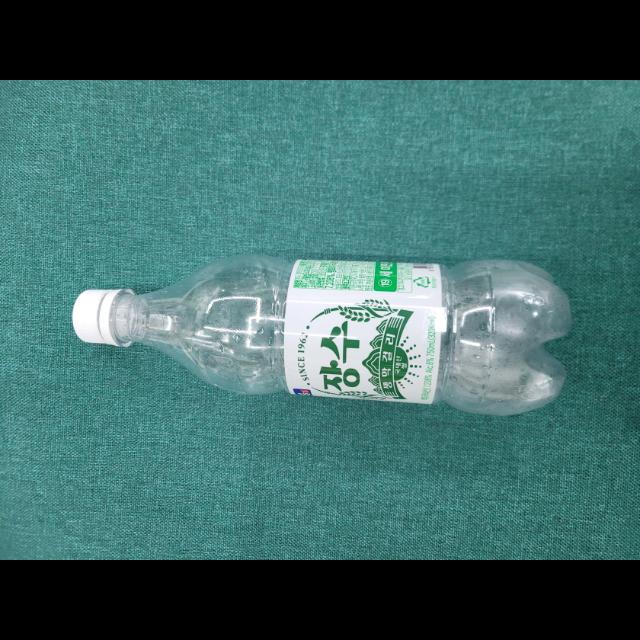
Label: bottles